Johnny Allen (baseball)

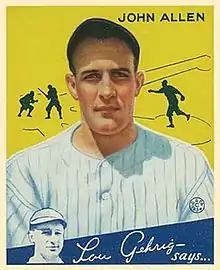
Allen in 1934

Allen turned things around in Cleveland, going 20–10 with a 3.44 ERA in 1936 and following that up by winning his first fifteen decisions of , one short of the record held by Walter Johnson. Allen lost his next start 1–0 on an unearned run, but his 15–1 mark that year set a winning percentage record that lasted until Roy Face bettered it with an 18–1 record in . In , Allen won his first twelve decisions and made his only All-Star team. During the All-Star break, he suffered an unknown injury, some claim he slipped on a bar of soap in the shower, and never did approach his earlier success again, finally retiring in after six mediocre campaigns. Allen's finished his 13-year career with a 142–75 record and one of the best winning percentages (.654) in MLB history.